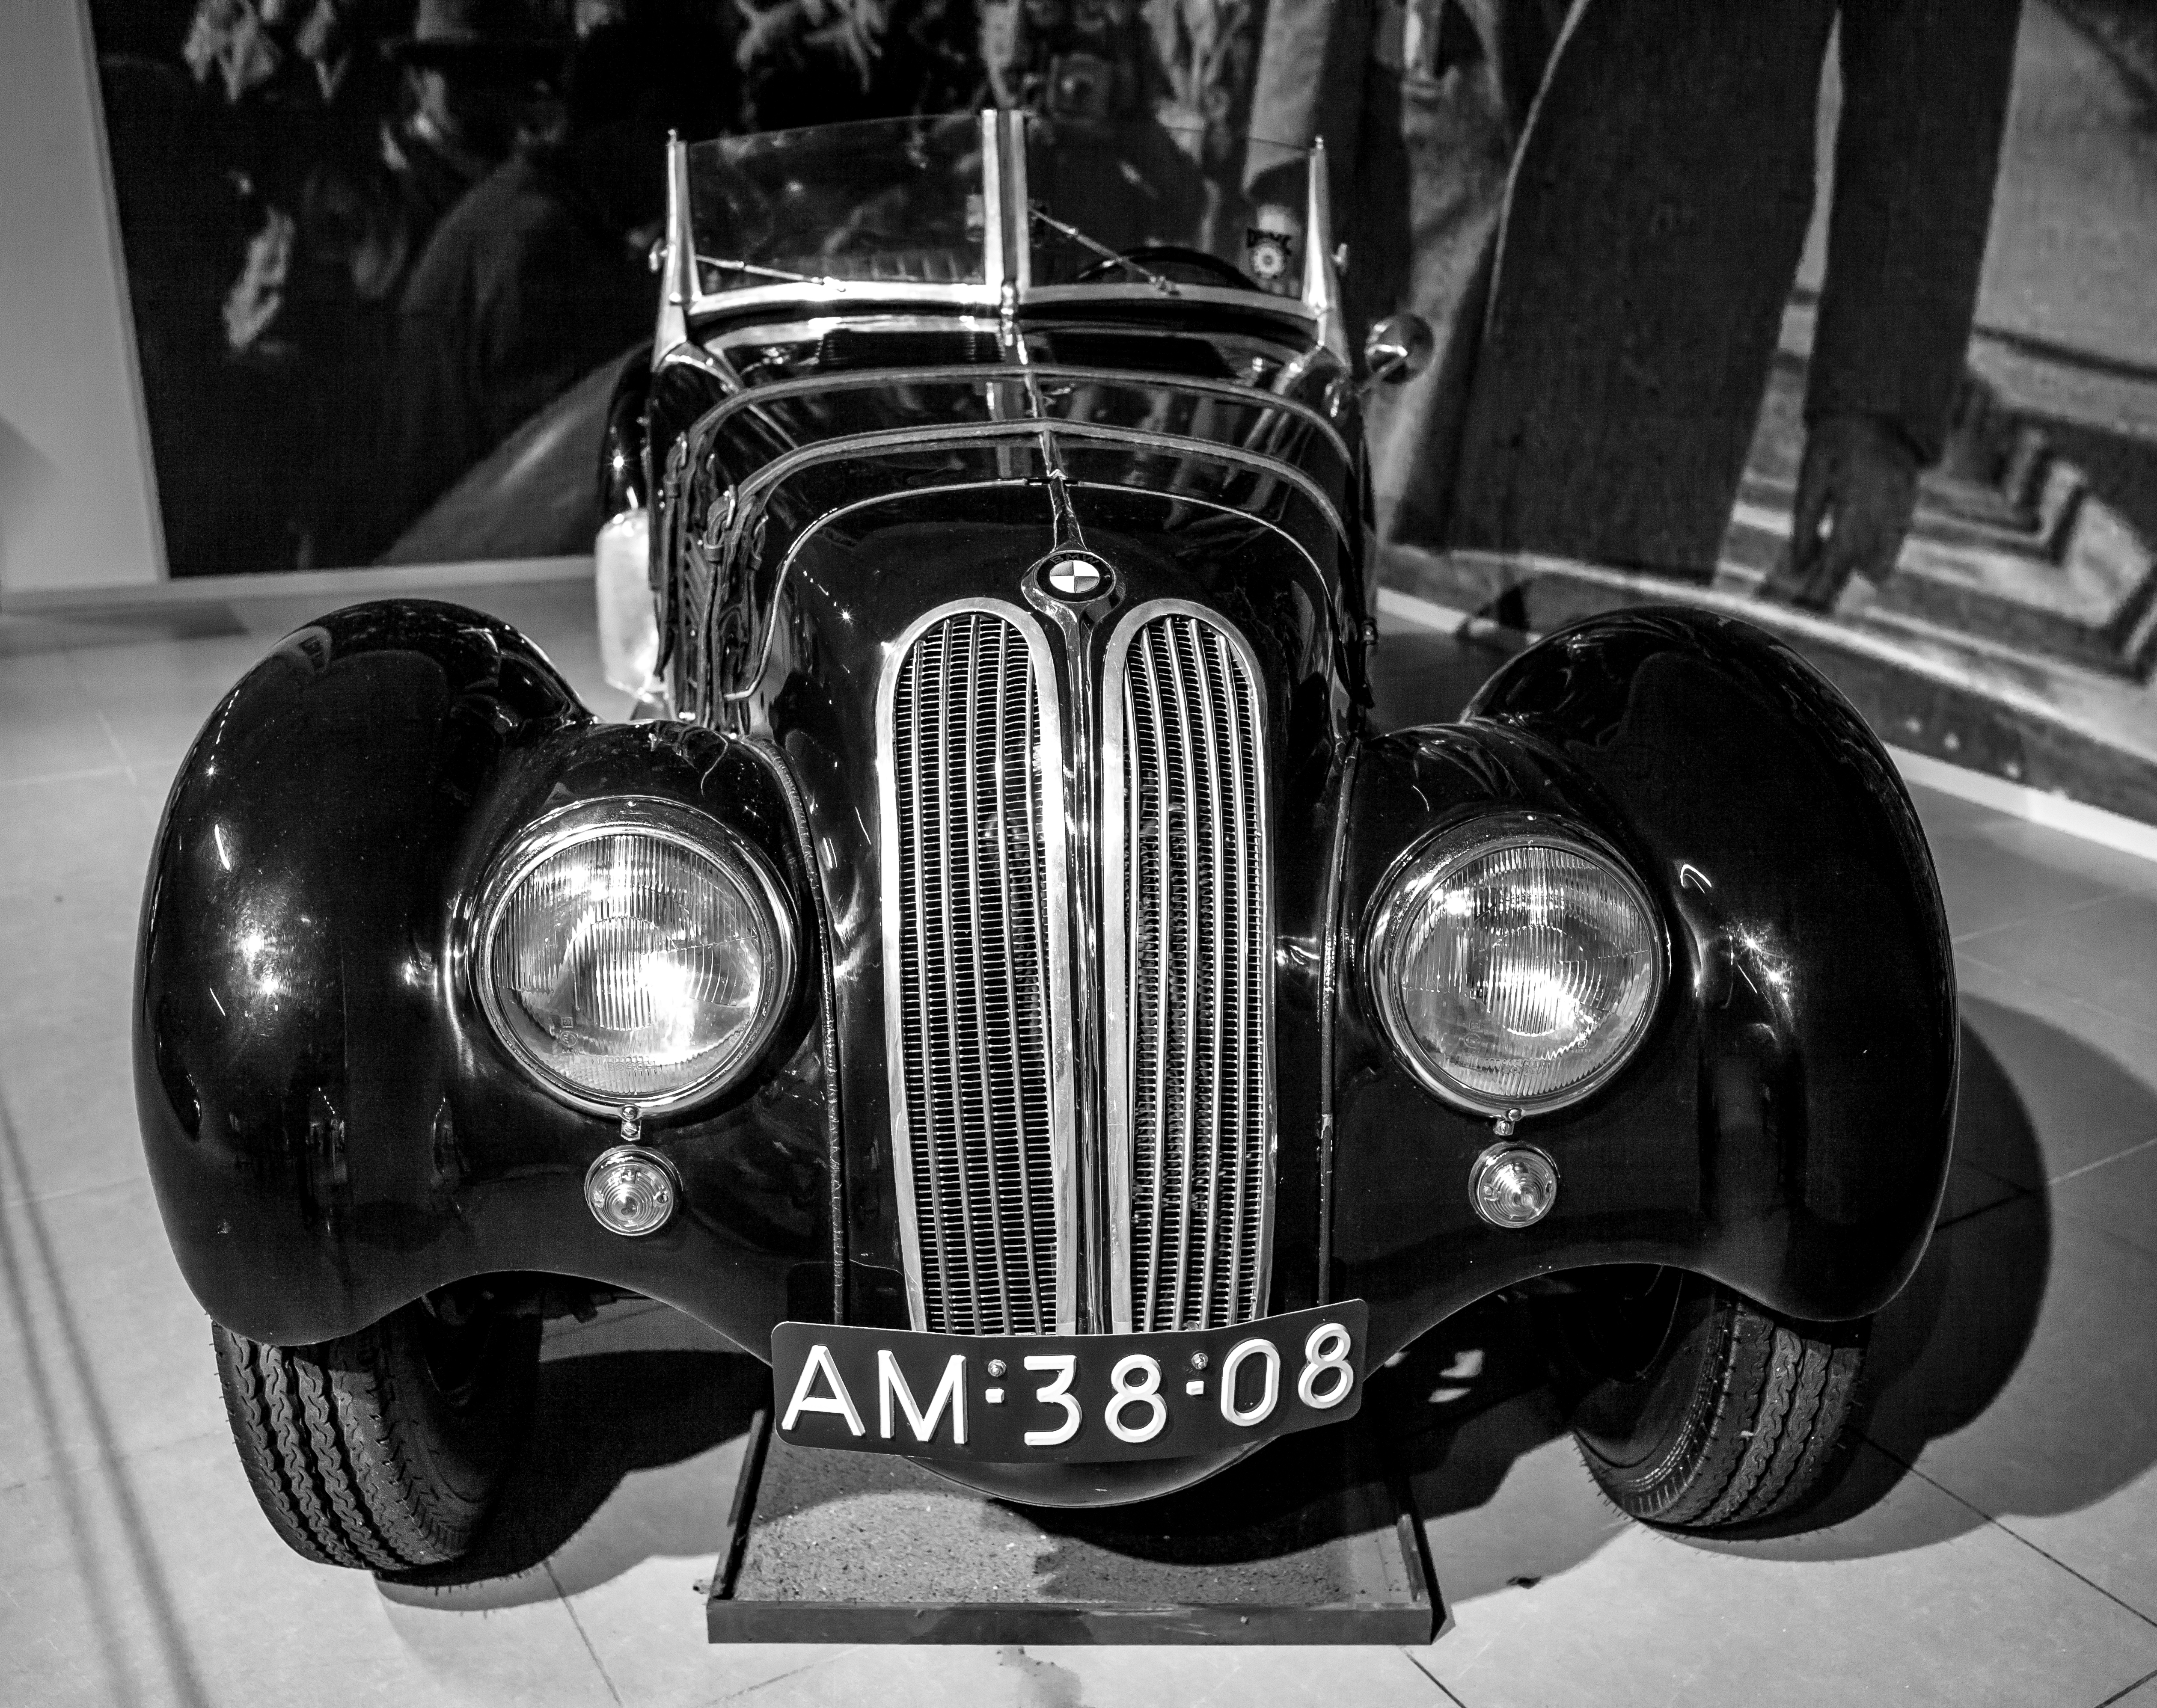
black and white, car, vehicle, monochrome, sports car, motor vehicle, vintage car, race car, classic, antique car, land vehicle, monochrome photography, touring car, automobile make, automotive design, luxury vehicle